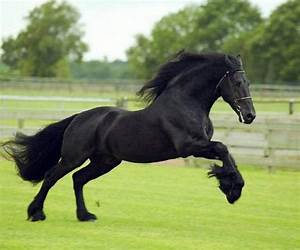
Label: horse